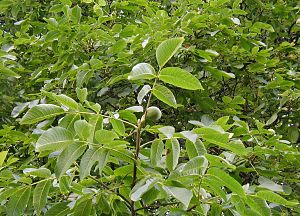
Valnød-familien
Almindelig Valnød er den mest kendte art inden for familien.
Valnød-familien er forholdsvis lille med ca. 10 slægter og 50 arter. Det er træer med kraftige, i visse tilfælde meget store, finnede blade. Hanblomsterne sidder i korte, kegleformede eller meget lange rakler, mens hunblomster på samme træer oftest er enkeltsiddende. Her omtales kun de slægter, der er repræsenteret ved arter, som er vildtvoksende eller dyrkede i Danmark.